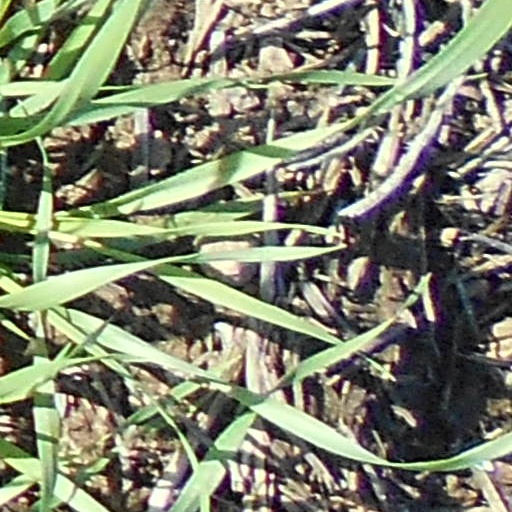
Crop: wheat